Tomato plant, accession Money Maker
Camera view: bottom (45 deg); turntable rotation: 330 degrees
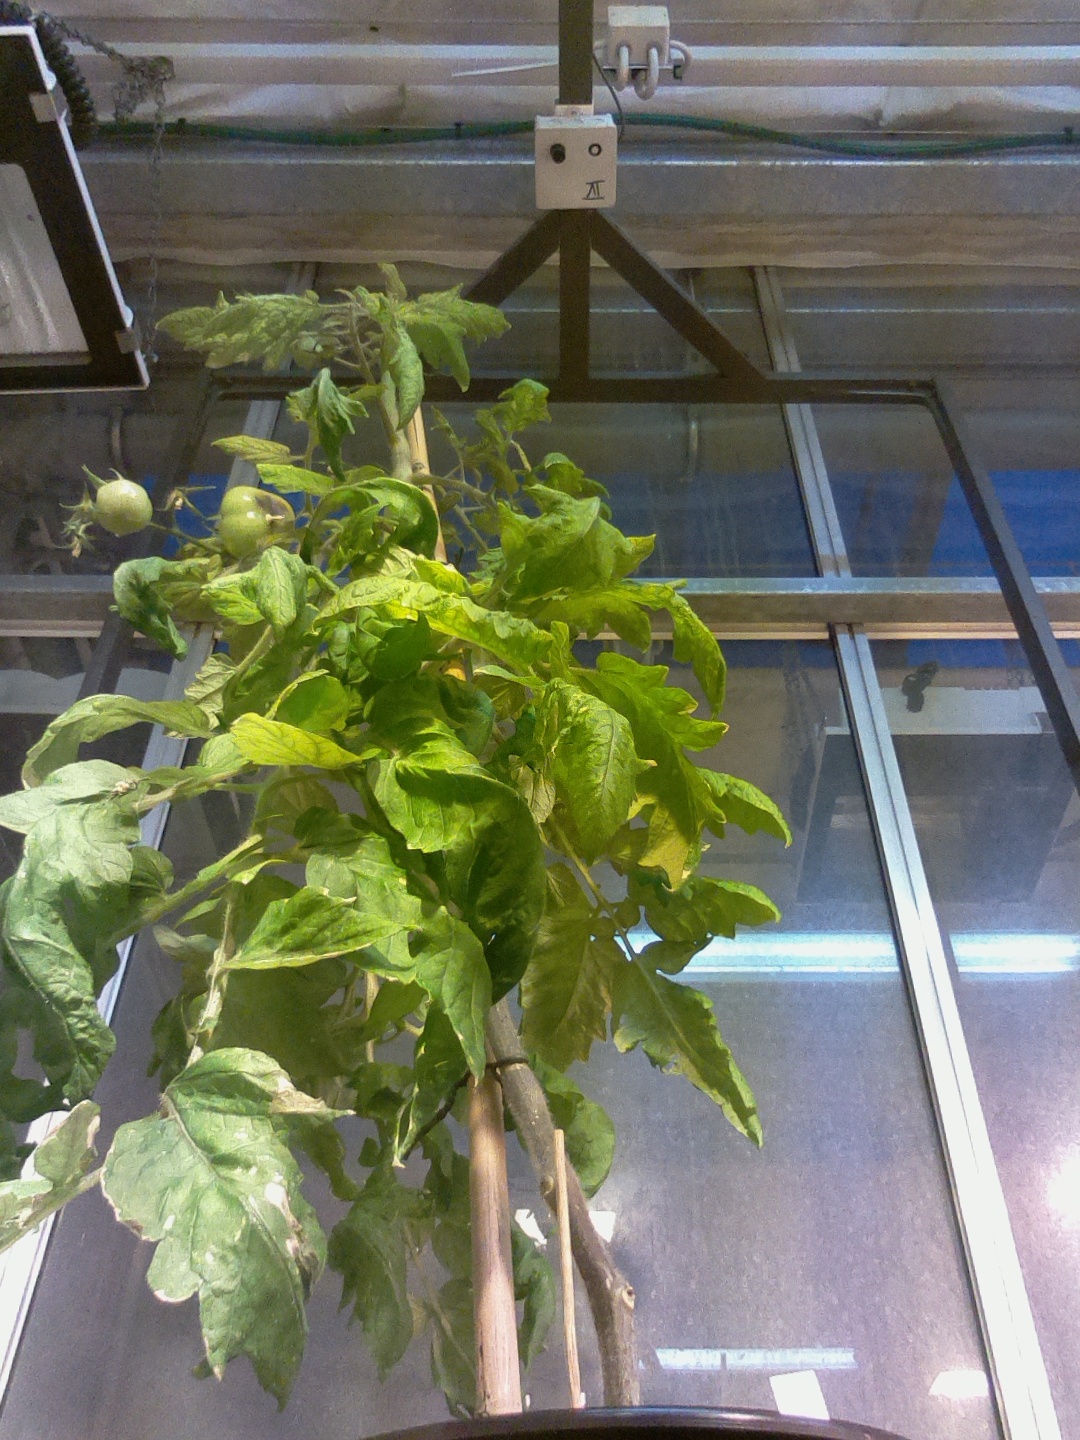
BBCH growth stage 79: 90% -100% of final fruit size